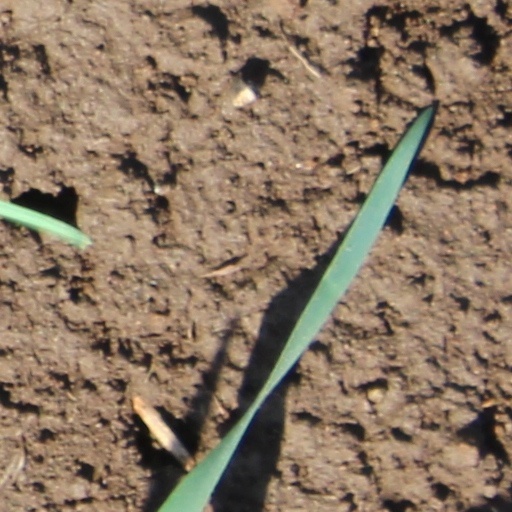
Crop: wheat